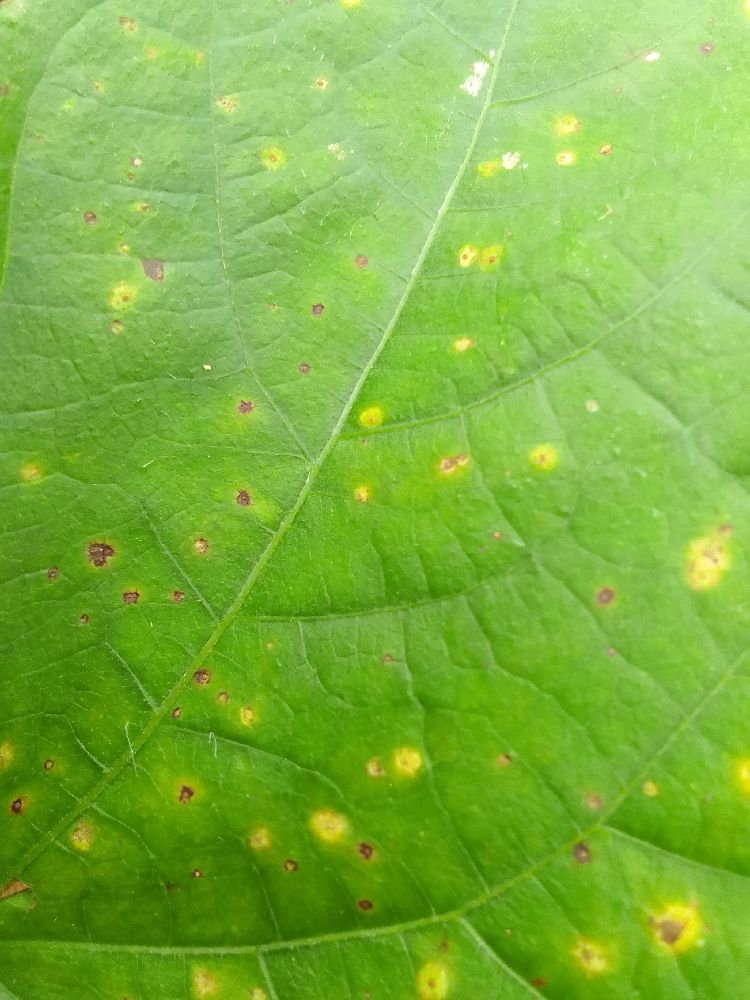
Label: rust